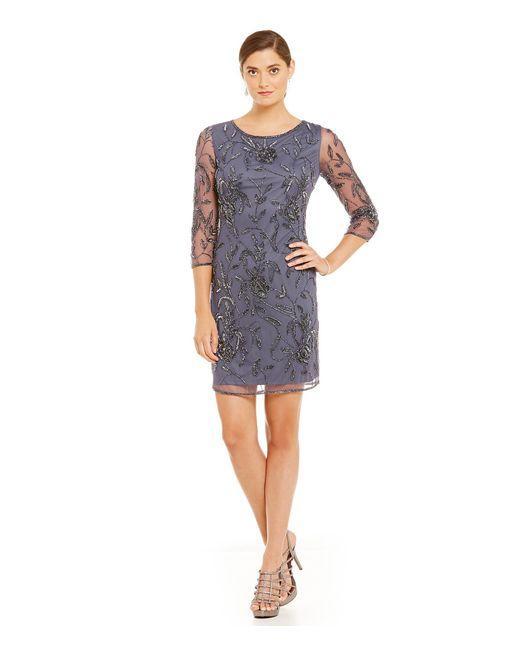
damen Doppelschicht, Voll-Halbarm, transparentes Polyester, hellblau, über knielanges Kleid.